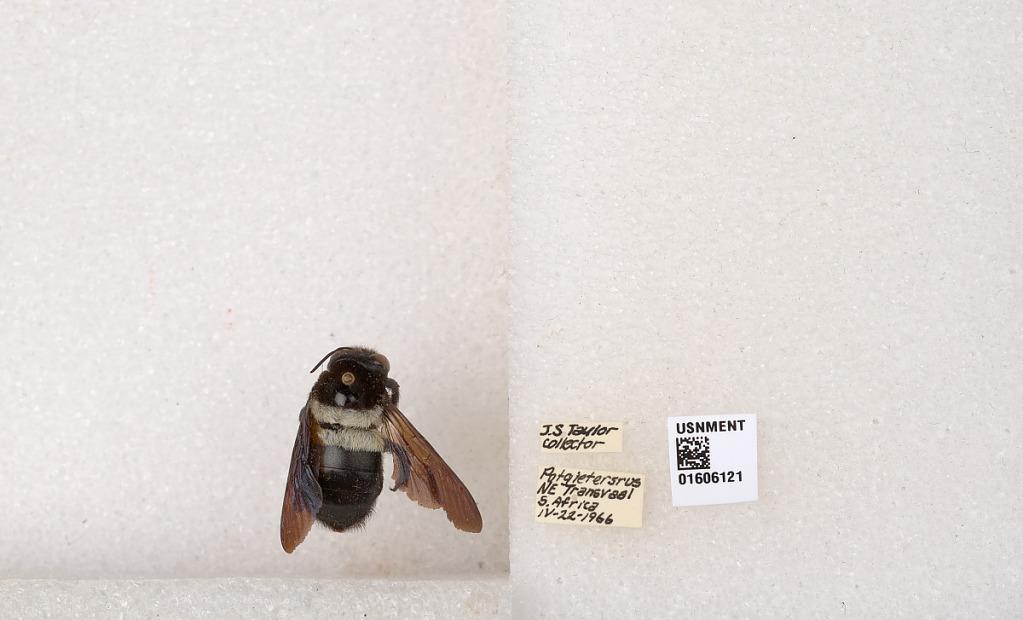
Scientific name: Xylocopa (Koptortosoma) caffra (Linnaeus)
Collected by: J. Taylor
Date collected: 1966-2-22
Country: South Africa
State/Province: Limpopo
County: Waterberg
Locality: Potgietersrus, NE Transvaal